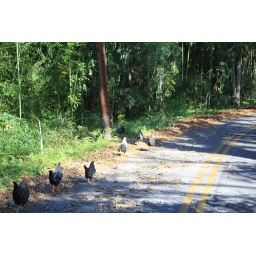
A bunch of chickens I saw today while working. . .  They where just standing there in the middle of the road.